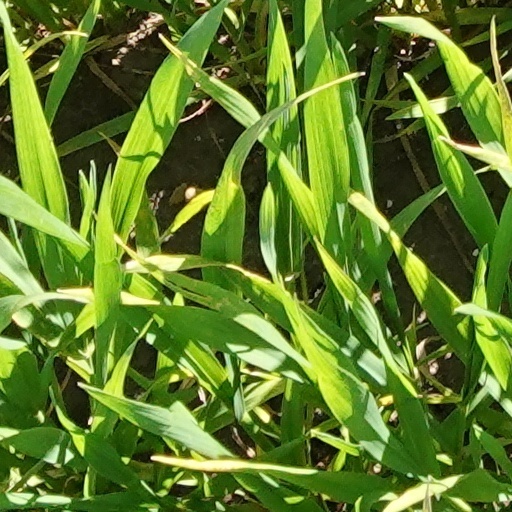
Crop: wheat